Intercellular communication

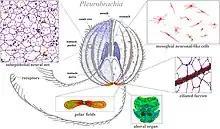
Ctenophore neural systems.

Simpler organisms such as sponges and placozoans often have less food availability and so less energy to spare. Their nervous systems are less specialized and the cells that are part of it are required to do other functions as well.